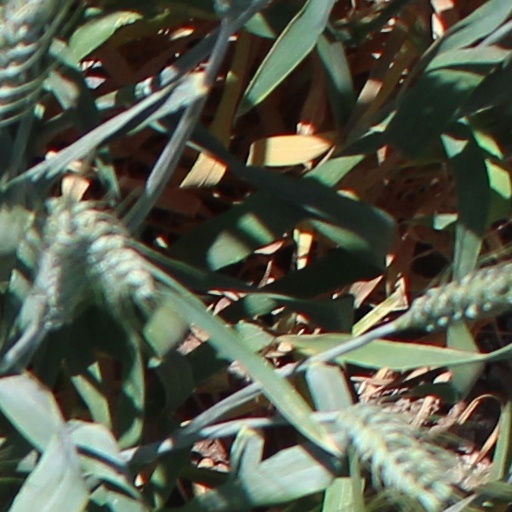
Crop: wheat